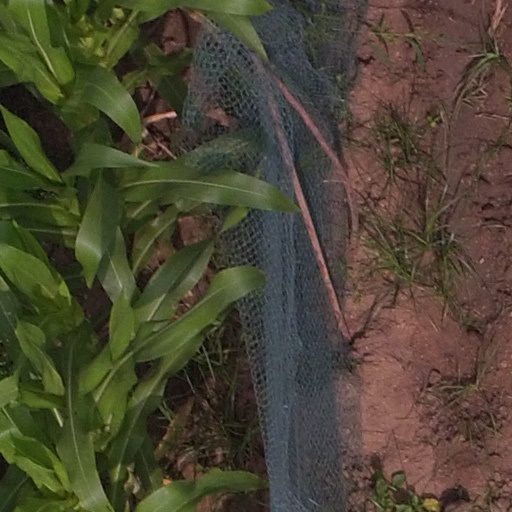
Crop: maize; corn